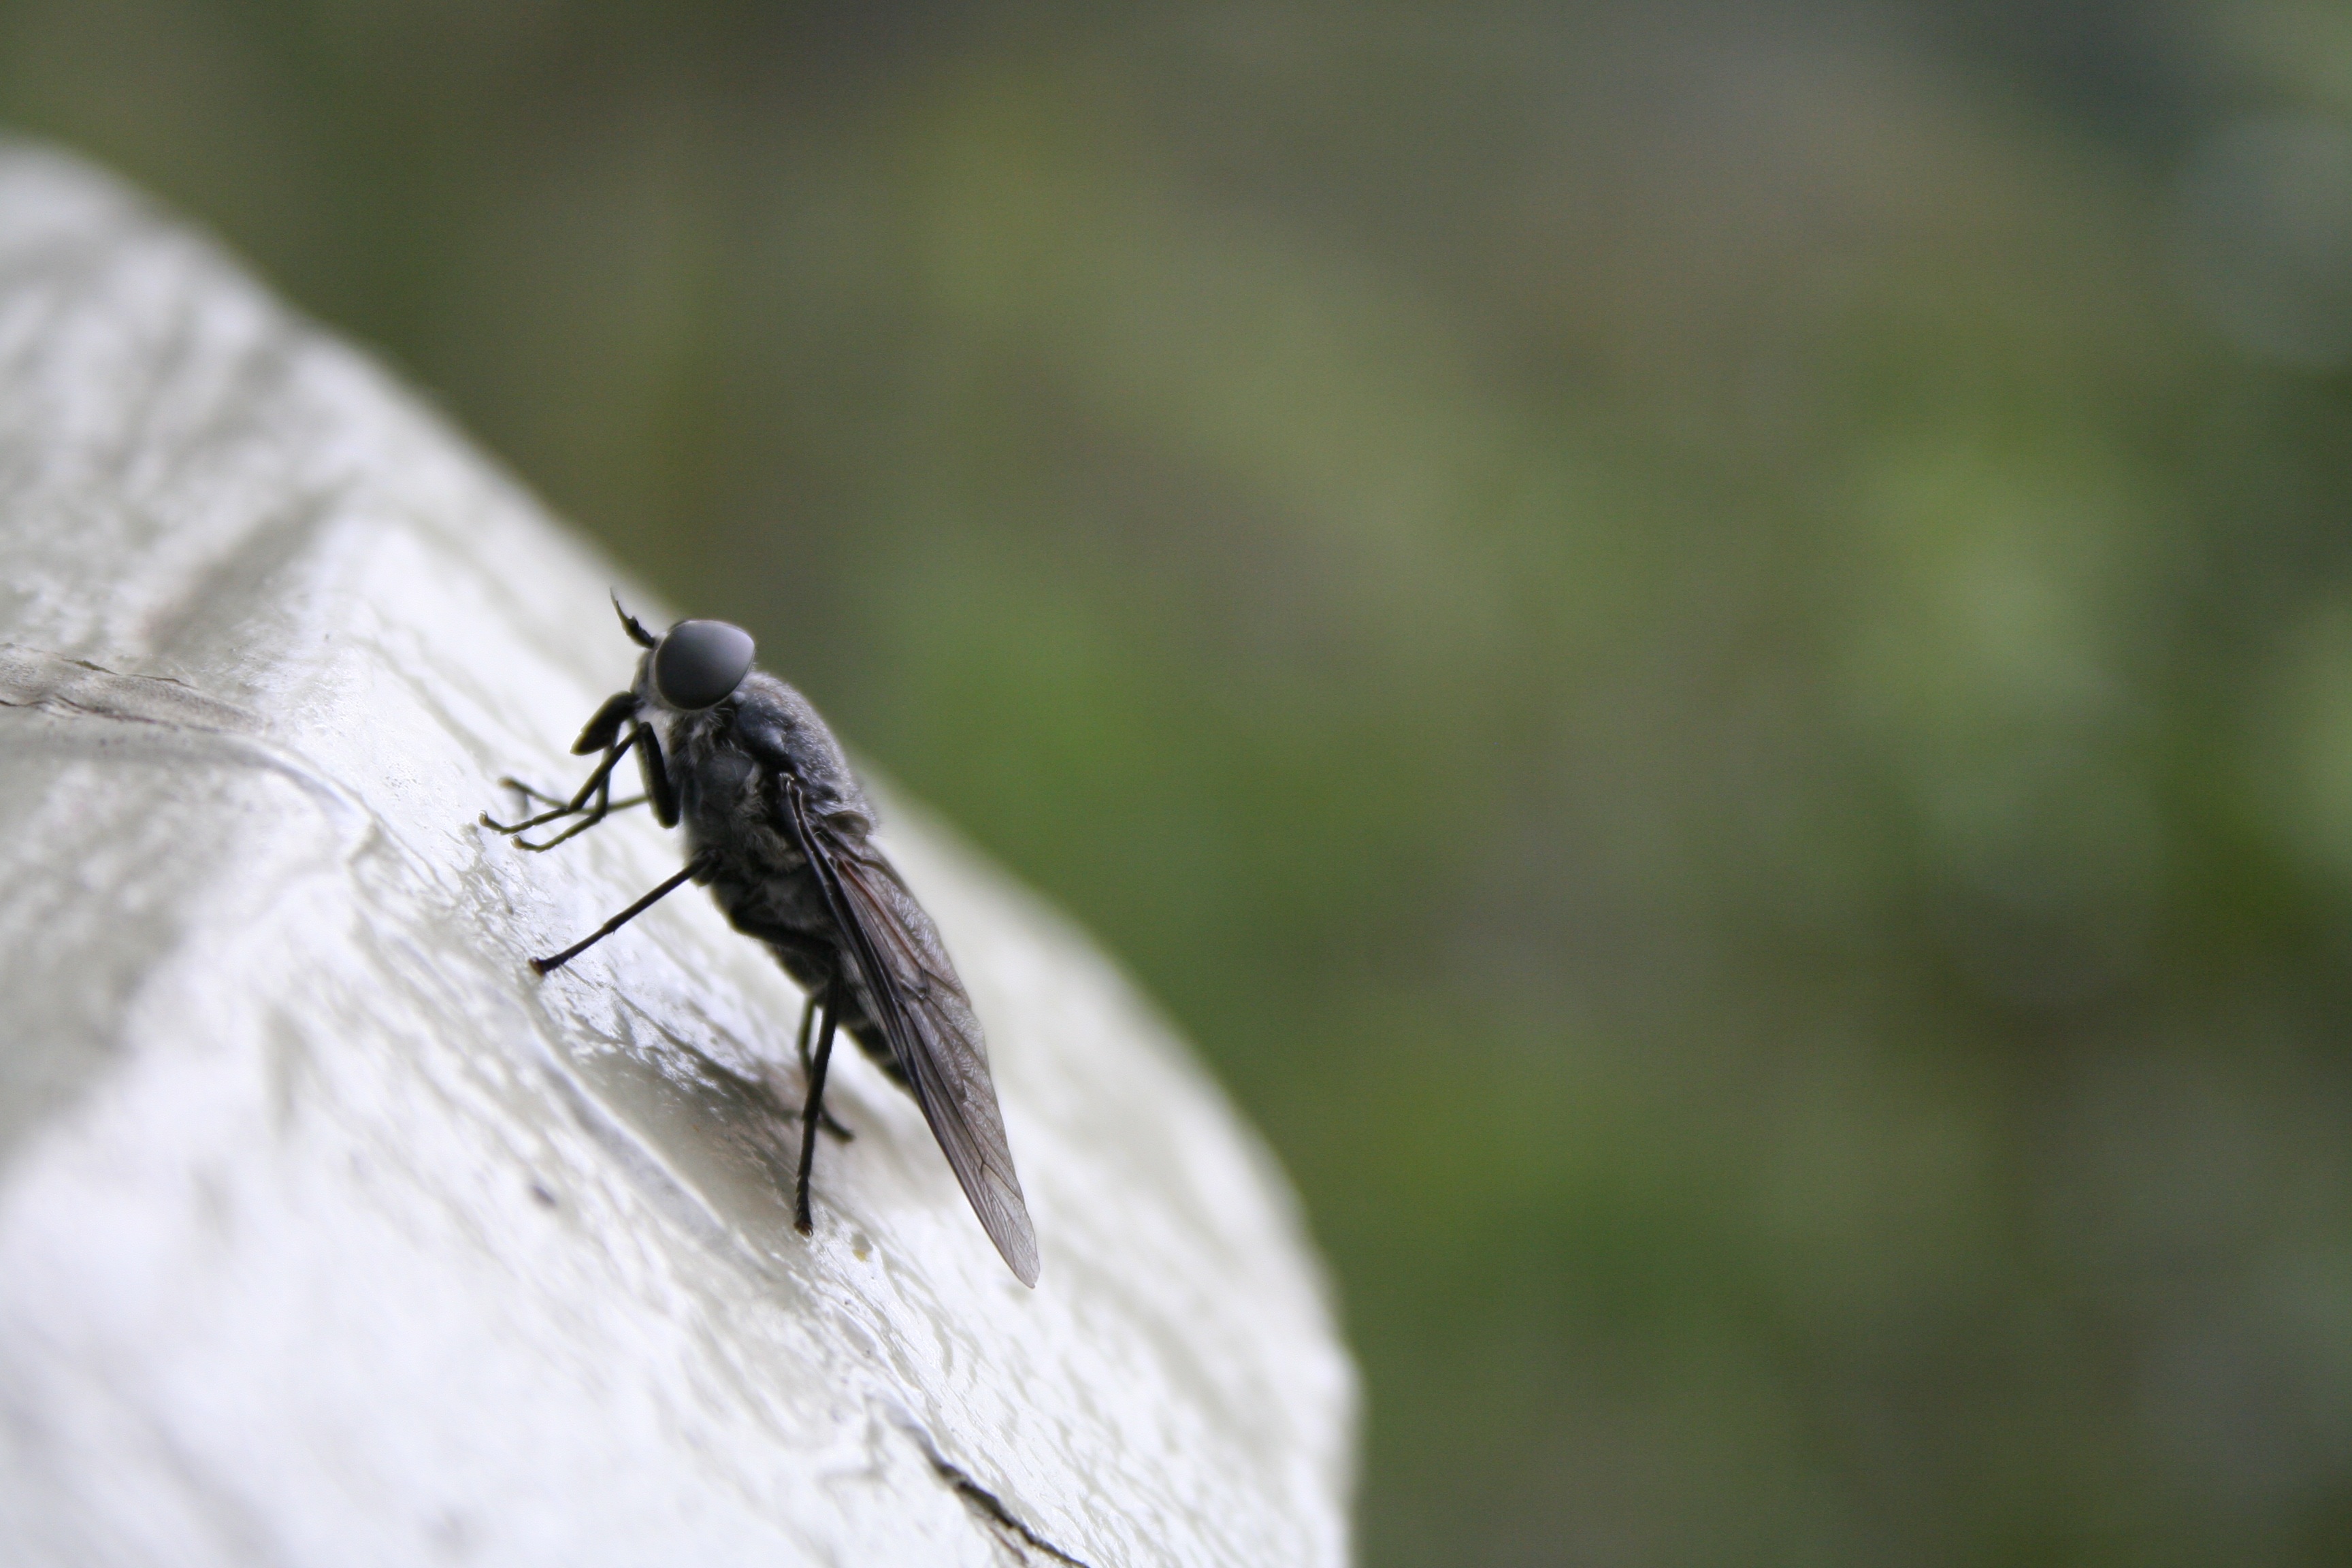
nature, photography, animal, fly, wildlife, insect, bug, closeup, fauna, invertebrate, close up, macro photography, arthropod